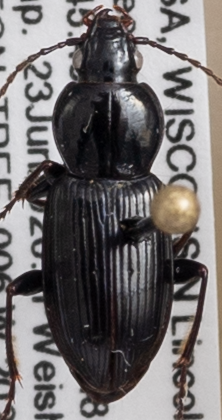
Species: Pterostichus mutus
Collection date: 2020-06-23
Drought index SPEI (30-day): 0.8
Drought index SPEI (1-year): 0.9
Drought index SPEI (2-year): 2.09